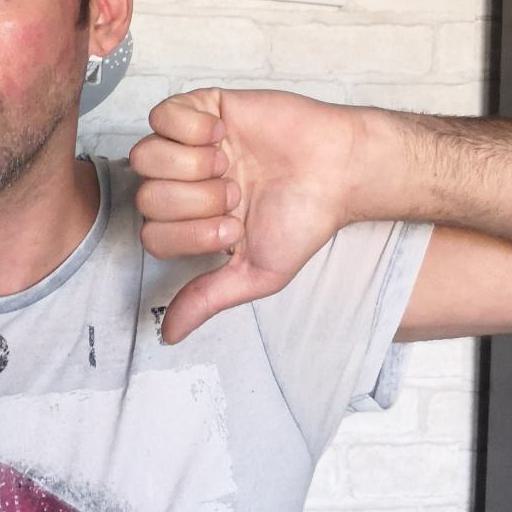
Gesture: dislike